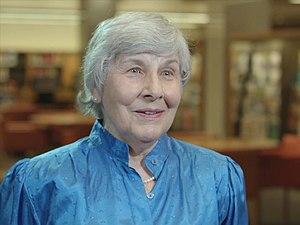
Sheila Fitzpatrick, née le 4 juin 1941 à Melbourne, est une historienne américaine d'origine australienne. Elle enseigne l'histoire de la Russie à l'Université de Chicago.